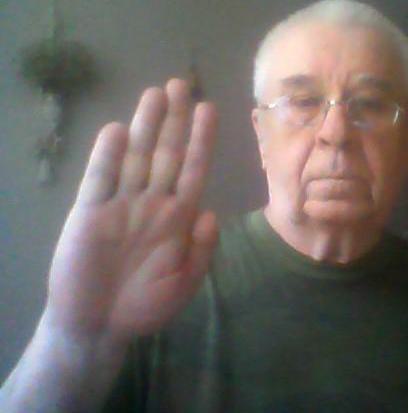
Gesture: stop